Health in Uganda

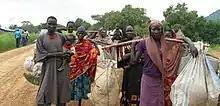
Refugees in Bambasi Refugee Camp

HIV treatment in Uganda has centered on human antiretroviral therapy through cross-training and increasing the scope of health workers who can administer treatment (e.g., community health workers and nurses). This shift in treatment occurred through the WHO's 2004 "Integrated Management of Adult and Adolescent Illness" guide. Studies of HIV-infected adults in Uganda showed risky sexual behavior to have declined, contributing to the decline in HIV incidence. From 1990 to 2004, HIV rates declined by 70 percent and casual sex declined by 60 percent. Health communication was also listed as a potential cause of inducing behavioral changes in the Ugandan population. According to a 2015 study, impediments to reducing HIV incidence include food insecurity in rural areas and stigma against HIV counseling and testing.